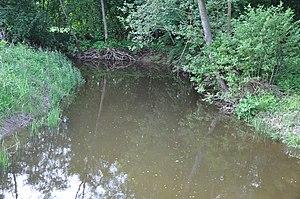
La Bērstele, est une rivière dans le nord de la Lituanie et le sud de la Lettonie. Son nom est dérivé du mot letton birzstala [la boulaie]. Sa longueur est de 53 km, dont 12 km sur le territoire de la Lettonie et 41 km sur le territoire de la Lituanie. La rivière traverse les localités de Triškoniai, Steigviliai, Žeimelis, Vileišiai, Baltausiai, et Geručiai en Lituanie, et Mazberstele, Pilsrundāle en Lettonie.